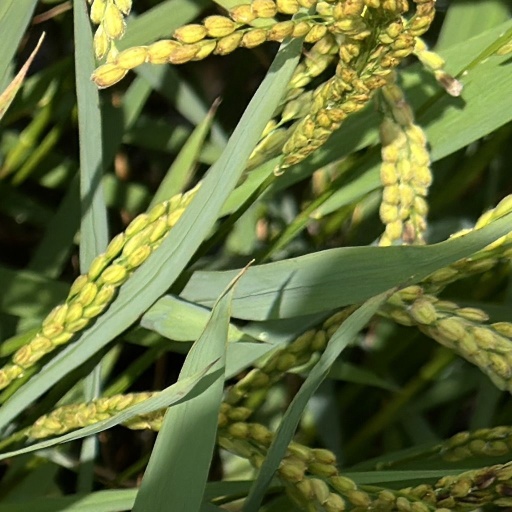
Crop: rice